Execution by firing squad

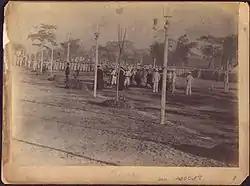
The execution of Jose Rizal

Italy had used the firing squad as its only form of death penalty, both for civilians and military, since the unification of the country in 1861. The death penalty was abolished completely by both Italian Houses of Parliament in 1889 but revived under the Italian dictatorship of Benito Mussolini in 1926. Mussolini was himself shot in the last days of World War II.